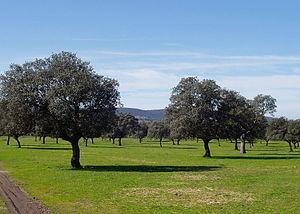
Le Campo Arañuelo est une comarque espagnole de la province de Cáceres. Le chef-lieu de cette région naturelle est Navalmoral de la Mata, qui a 17 000 habitants, et est aussi le district judiciaire et la ville commerciale de toute la contrée.
Saucedilla est une commune d’Espagne appartenant à la province de Cáceres et à la Communauté autonome d'Estrémadure. Elle est située dans la contrée du Campo Arañuelo, dont le chef-lieu est Navalmoral de la Mata, qui est aussi le district judiciaire et la ville commerciale de la région. L'accès le plus facile est l'autoroute A5. Elle se trouve à 197 km de Madrid, 103 km de Cáceres et 19 km de Navalmoral.